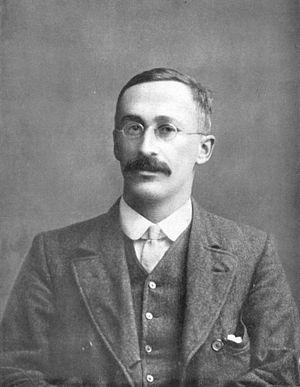
William Sealy Gosset, connu sous le nom de «
William Sealy Gosset connu sous le pseudonyme Student est un statisticien anglais. Embauché par la brasserie Guinness pour stabiliser le goût de la bière, il a ainsi inventé le test de Student. Le test de Student est aujourd'hui utilisé de manière standard pour mettre en évidence une éventuelle différence entre deux échantillons ou tester la nullité d'un paramètre.